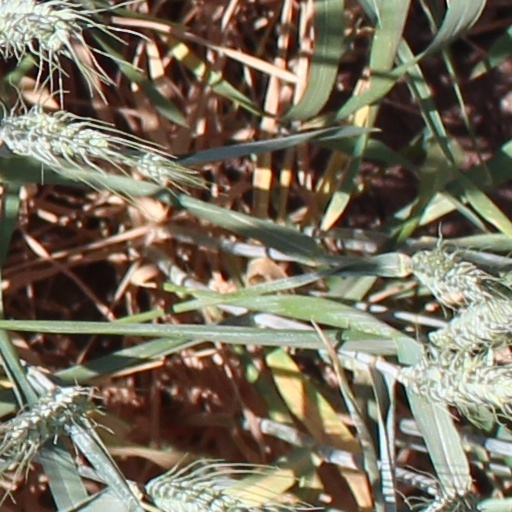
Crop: wheat